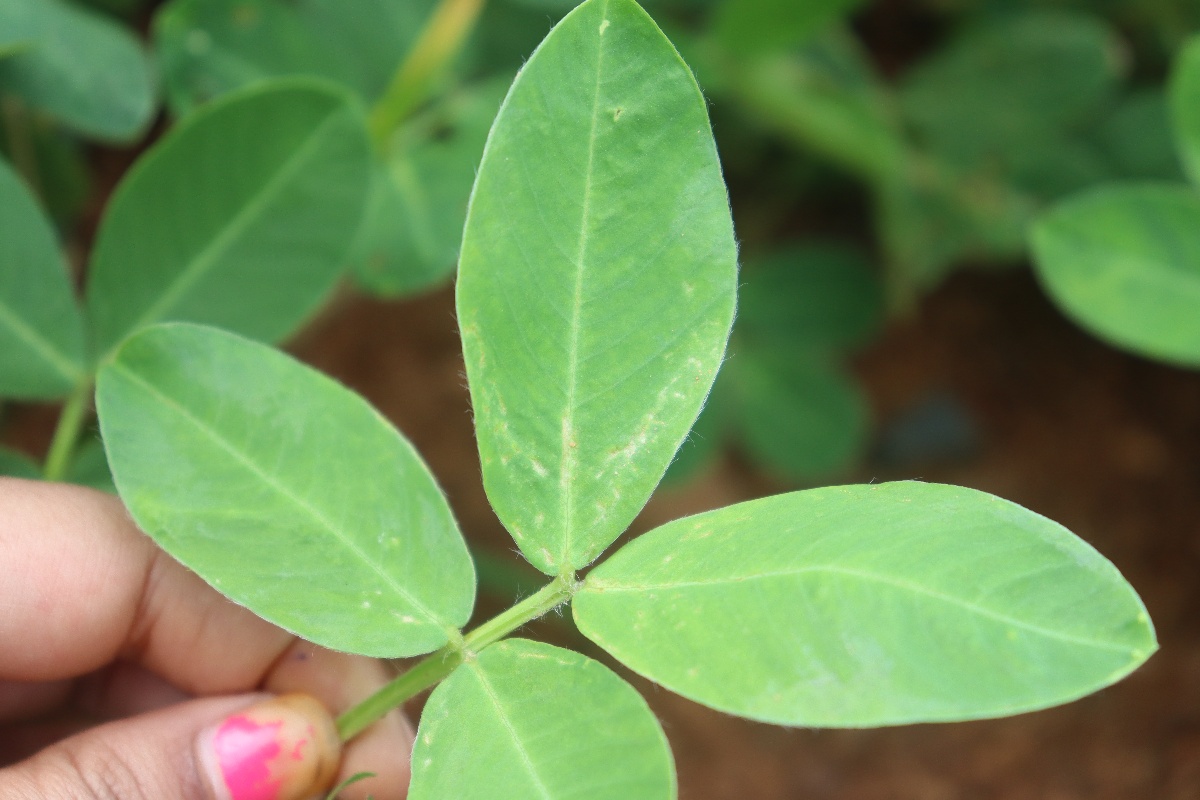
Label: healthy leaf